Feng Ting-kuo

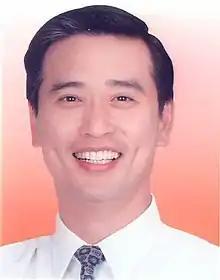

Feng Ting-kuo (24 September 1950 – 5 June 2018) was a Taiwanese politician. He served on the Taipei City Council from 1985 to 1988, and was a member of the National Assembly between 1992 and 1996, then represented Taichung County in the Legislative Yuan until 2008.